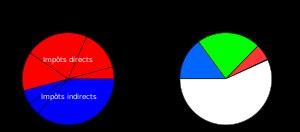
La France, en forme longue depuis 1875 la République française, est un État souverain transcontinental dont le territoire métropolitain est situé en Europe de l'Ouest. Ce dernier a des frontières terrestres avec la Belgique, le Luxembourg, l'Allemagne, la Suisse, l'Italie, l'Espagne et les deux principautés d'Andorre et de Monaco. La France dispose aussi d'importantes façades maritimes sur l'Atlantique et la Méditerranée. Son territoire ultramarin s'étend dans les océans Indien, Atlantique et Pacifique ainsi qu'en Amérique du Sud, et a des frontières terrestres avec le Brésil, le Suriname et les Pays-Bas.